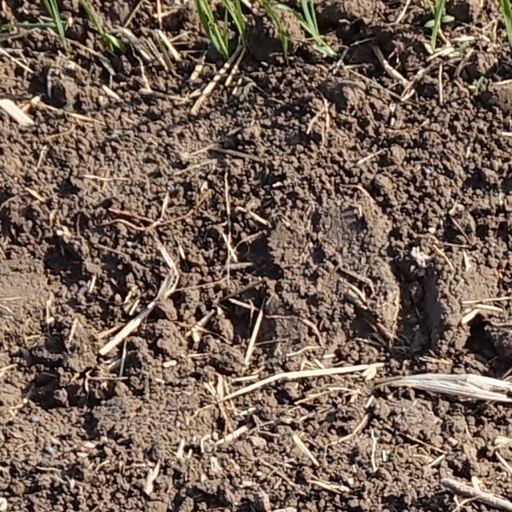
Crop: wheat